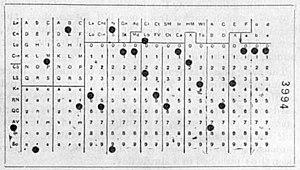
Le codage des caractères sur carte perforée est la pratique consistant à associer un ensemble de perforations différent d'une carte perforée à chaque caractère, ce qui permet d'y enregistrer un texte.
En télécommunications et en informatique, un jeu de caractères codés est un code qui associe un jeu de caractères abstraits d’un ou plusieurs systèmes d’écriture utilisés pour transcrire des langues naturelles avec une représentation numérique pour chaque caractère de ce jeu, ce nombre pouvant lui-même avoir des représentations numériques différentes. Par exemple, le code Morse et le code ASCII sont des jeux de caractères codés.